List of Begum Akhtar songs

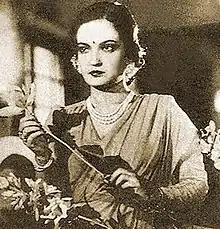
Screenshot from "Roti", 1942

This is a list of songs recorded or performed by Begum Akhtar (1914–1974), an Indian singer of Hindustani classical music. Akhtar, who was also an actress, was proficient at dadra, thumri, and ghazals. Cited as "one of India's finest ghazal singers", she was referred to as Mallika-E-Tarannum or Mallika-e-Ghazal (Queen of Ghazals). Akhtar's first recording was a combination of ghazals and dadras for the His Master's Voice label. She recorded or performed a total of 167 songs during her career, among which twenty were for films.